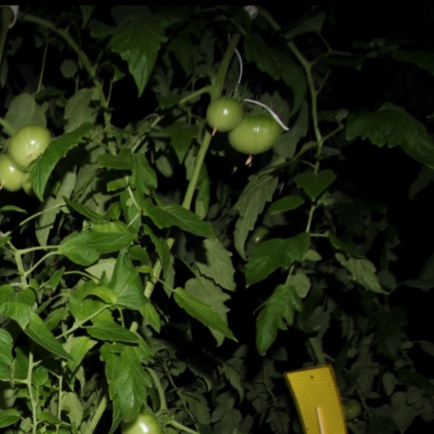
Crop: tomato